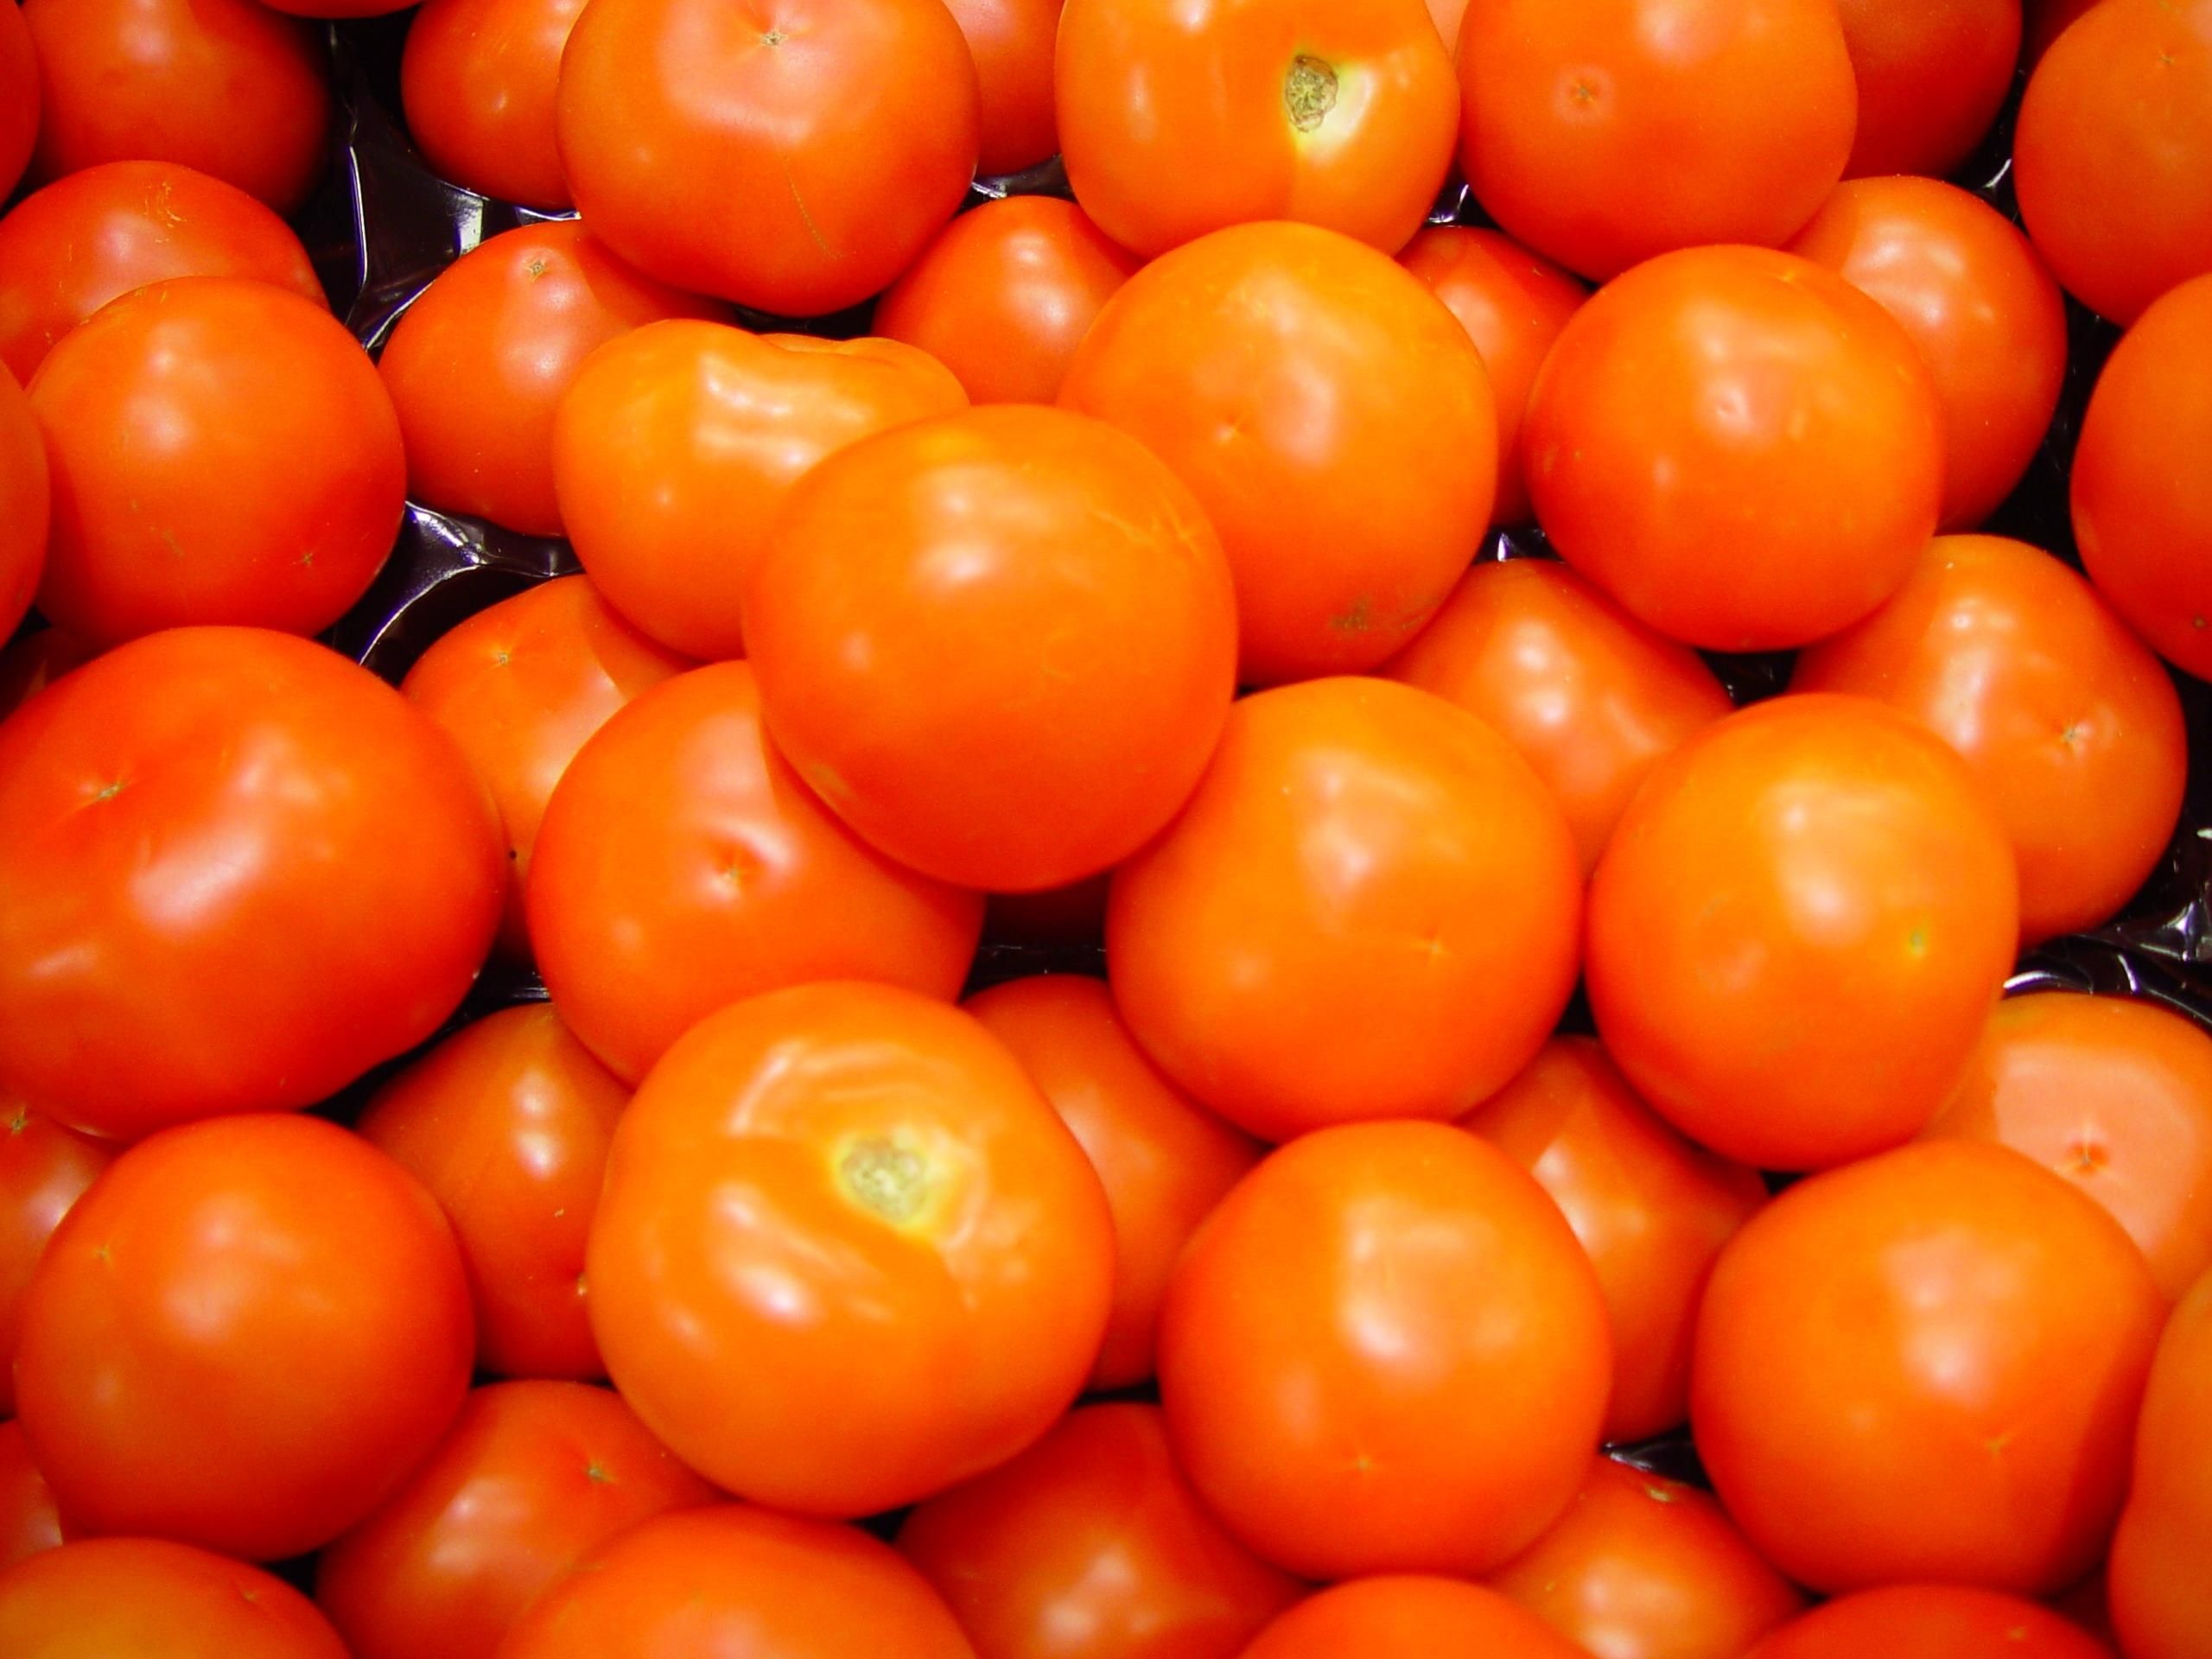
plant, fruit, ripe, meal, food, salad, red, ingredient, produce, vegetable, fresh, market, tomato, nutrition, tomatoes, farmers, flowering plant, land plant, potato and tomato genus